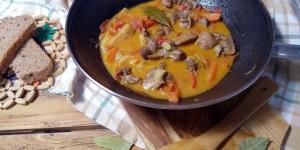
mollejas de pollo guisadas